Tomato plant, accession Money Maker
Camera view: horizontal (90 deg, fisheye); turntable rotation: 60 degrees
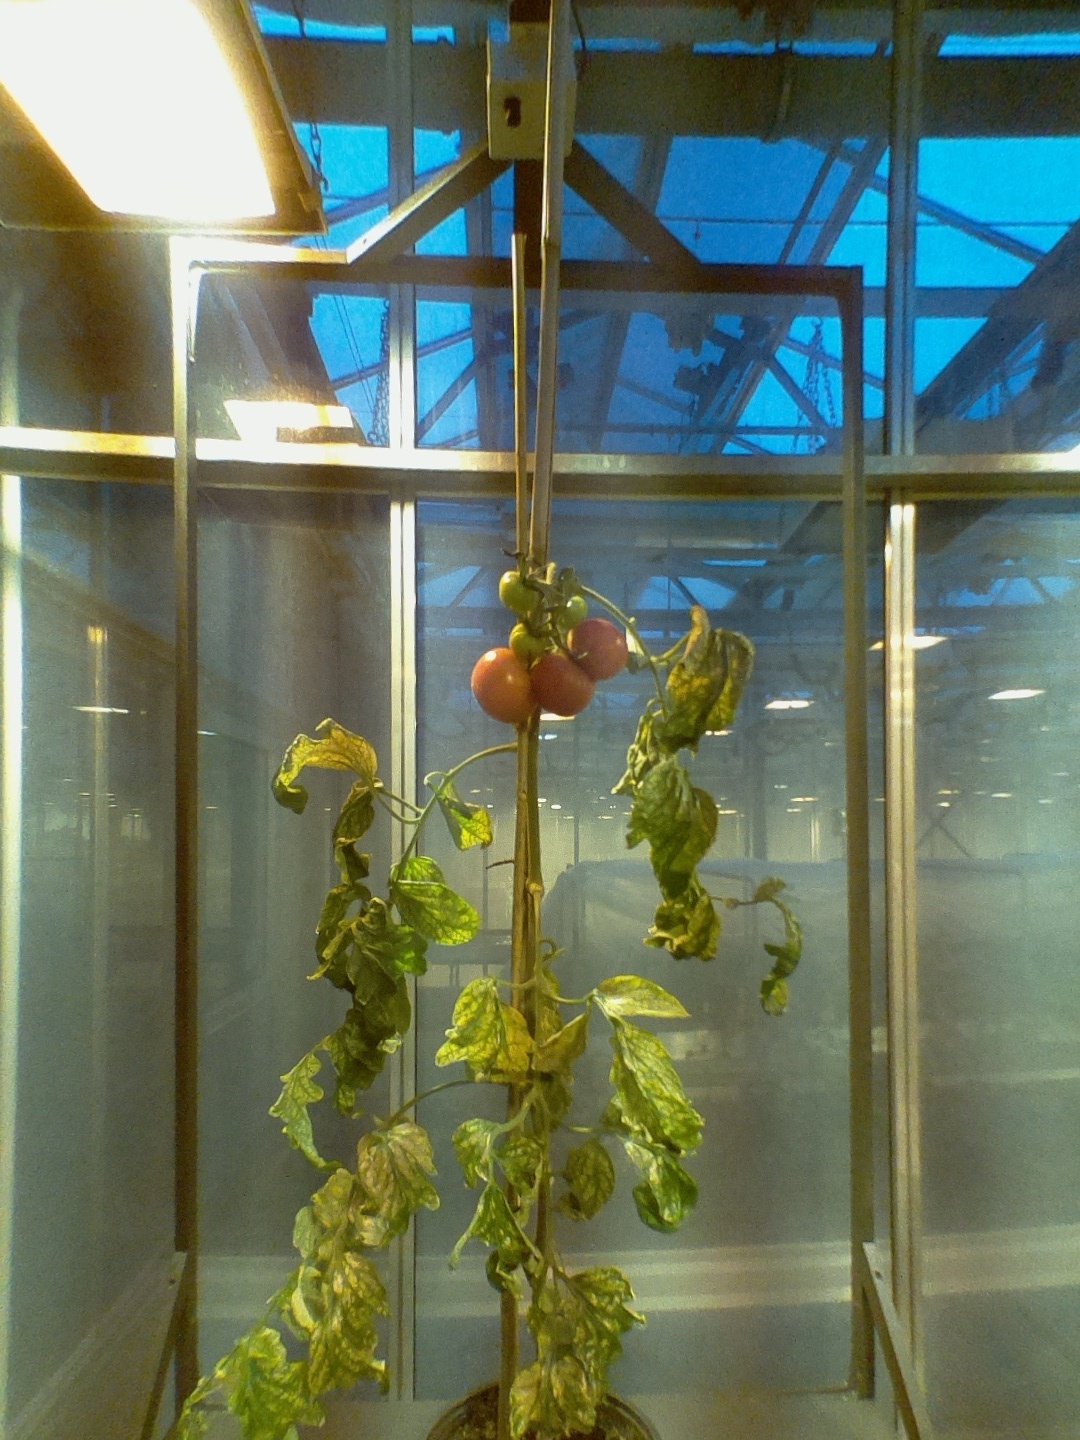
BBCH growth stage 85: 50%-60% of fruits show typical fully ripe color